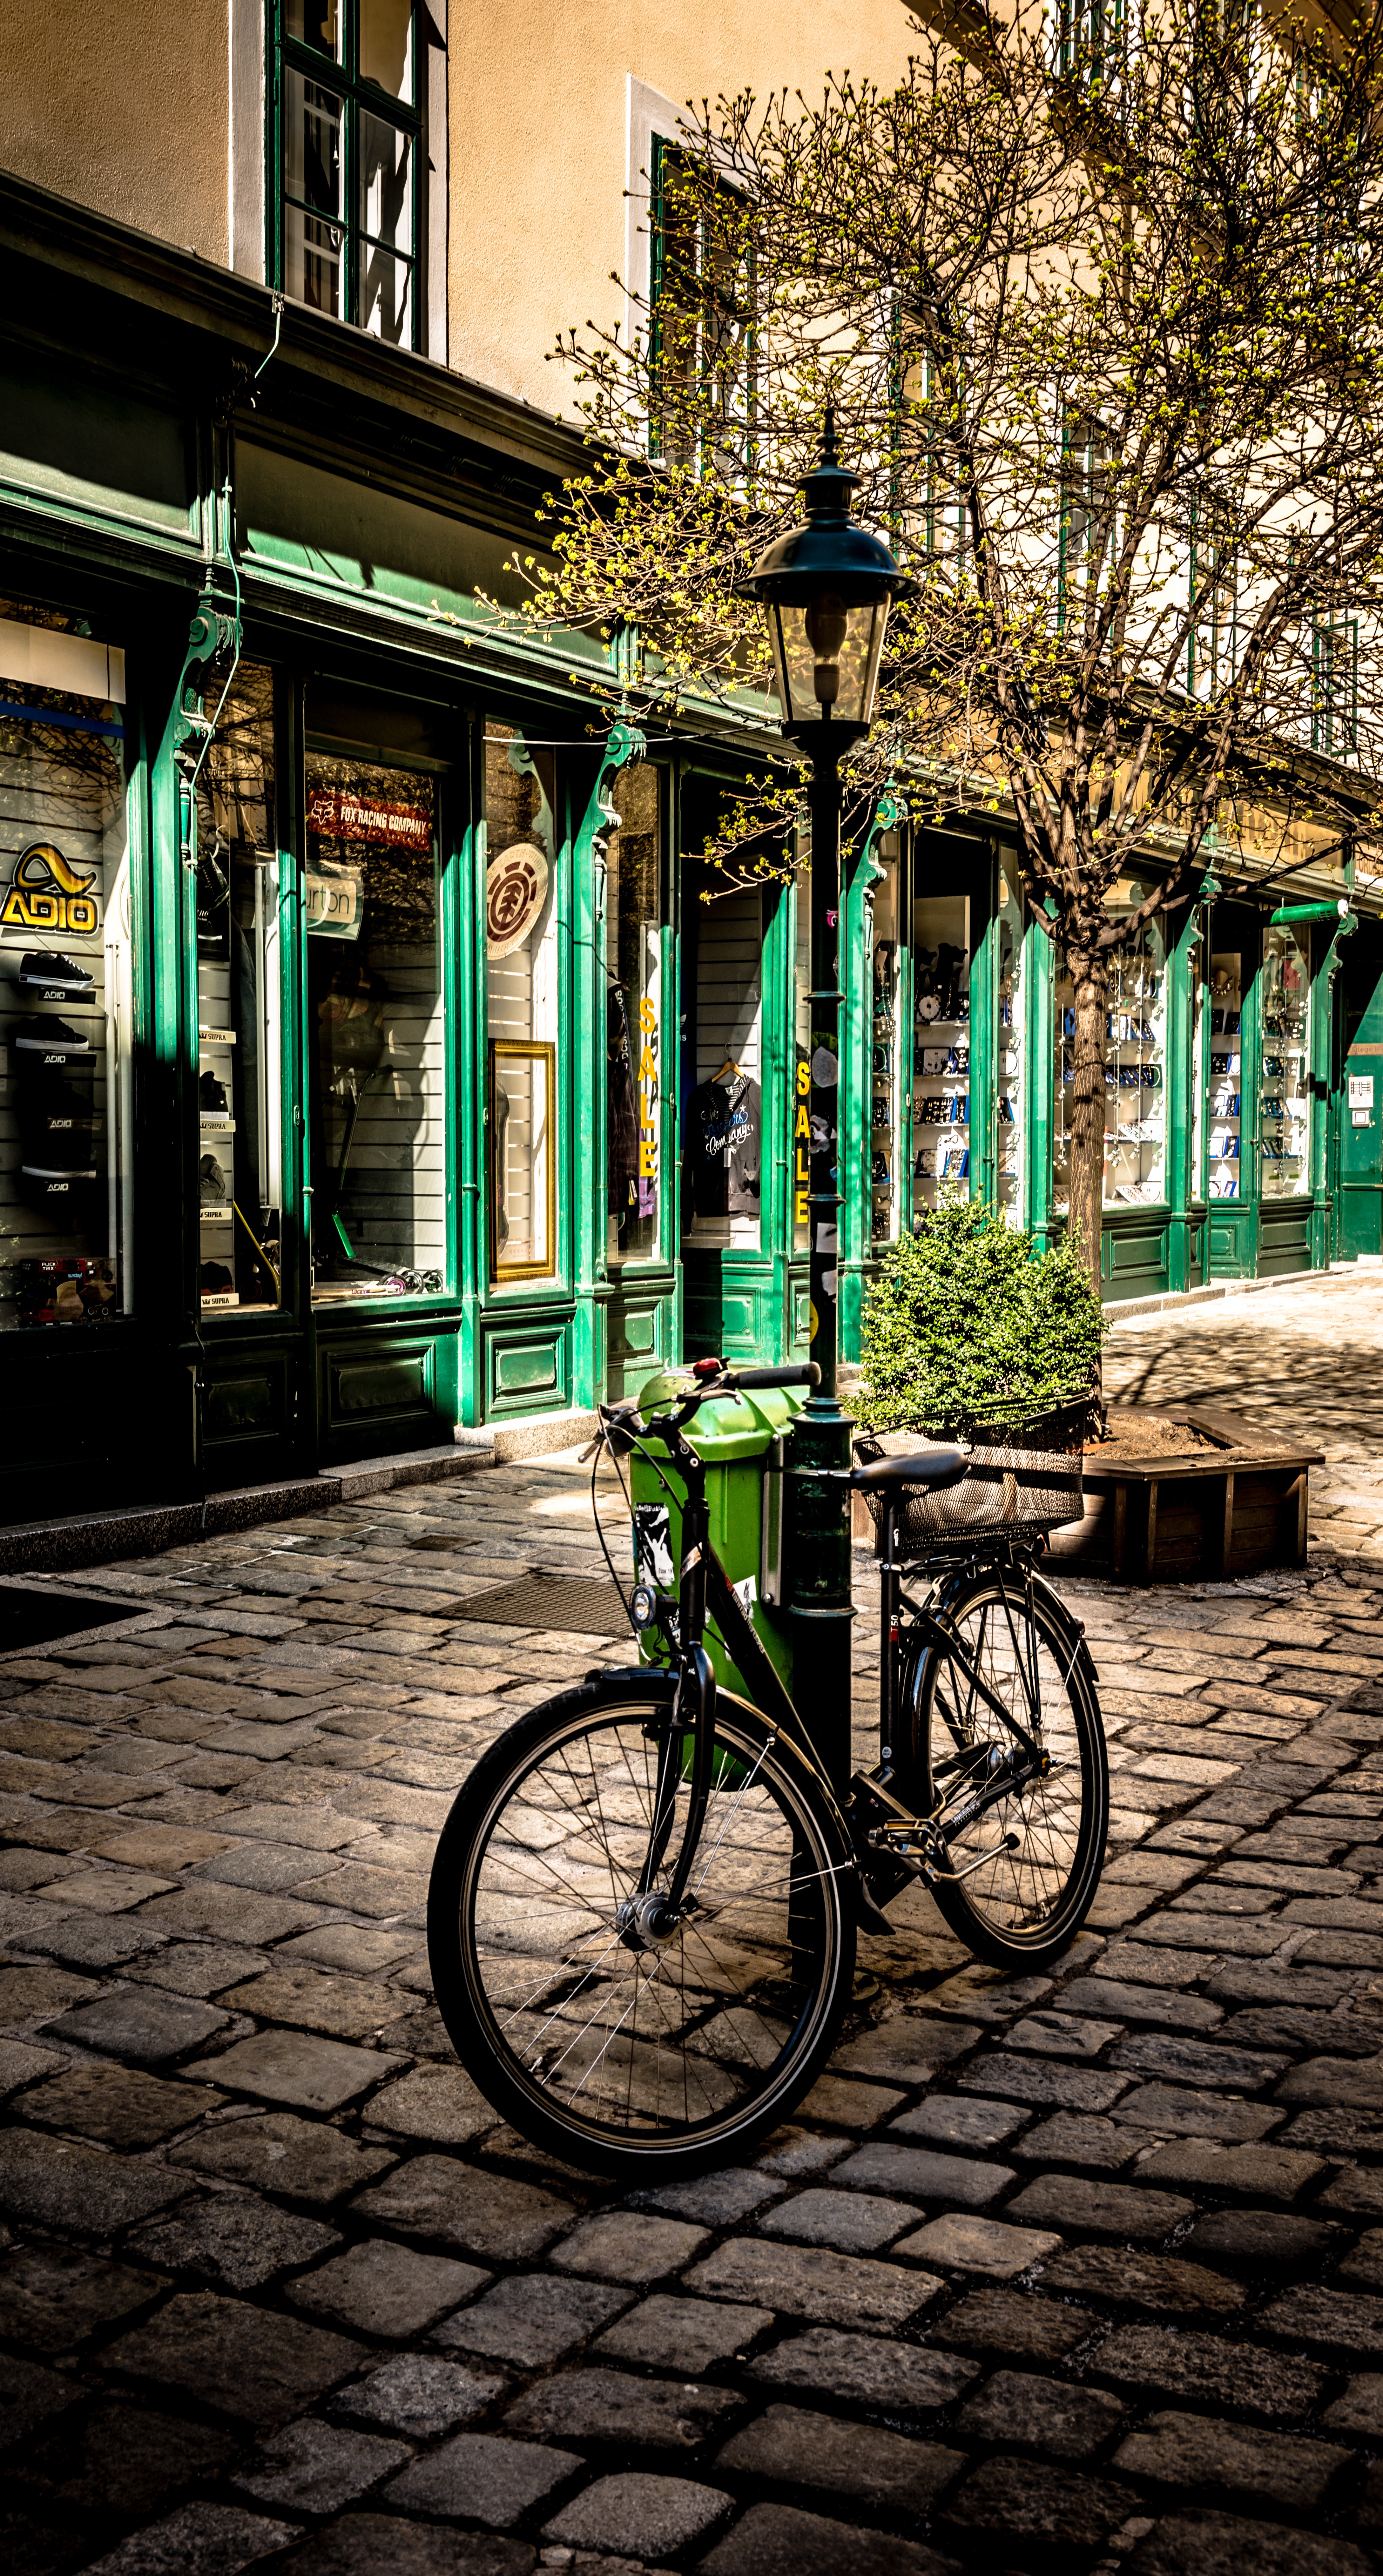
road, street, night, wheel, town, old, alley, bicycle, bike, vehicle, nostalgia, lane, sports equipment, cycling, infrastructure, urban area